New York State Route 117

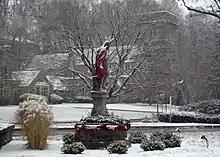
117 passing in between Chief Kisco and Saint Mark's Episcopal Church in Mount Kisco.

In the commercial center of the community, NY 117 serves the Bedford Hills Metro-North station before widening to four lanes as it crosses the railroad tracks and connects to exit 39 of the Saw Mill River Parkway. For the next mile (1.6 km), NY 117 runs alongside the northern edge of the Saw Mill River Parkway as it heads through another residential part of Bedford Hills as a two-lane road. At Harris Road, the route turns southeastward, crossing the parkway and the adjacent railroad tracks again as it intersects with the parkway's exit 42. NY 117's southeastward run on Harris Road ends just past the railroad crossing, where the highway turns northeast onto an unnamed road leading to a commercial and industrial area south of the hamlet of Katonah. After turning onto the highway, NY 117 serves various businesses before the route ends at the southbound-only exit 43 of the Saw Mill River Parkway, just south of the parkway's northern terminus at I-684. NY 117 northbound feeds into the northbound direction of the parkway, while exit 43 serves as the start of NY 117 southbound.